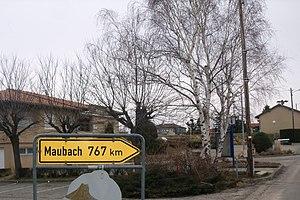
Vernosc mairie pancarte Maubach
Vernosc-lès-Annonay est une commune française située dans le département de l'Ardèche, en région Auvergne-Rhône-Alpes.